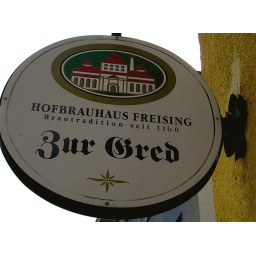
A sign for a Hofbrauhaus-supported bar in Freising, Germany.